America in the Bathhouse

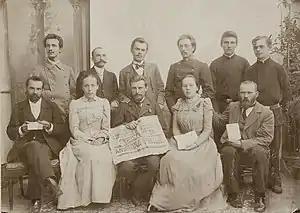
Organizers of "Amerika pirtyje" in Palanga. Liudas Vaineikis sits in the middle with the poster.

The play was popular. It was staged by different communities of Lithuanian Americans at least five times before the performance in present-day Lithuania in 1899. In the Russian Empire, the play was performed in Saint Petersburg on 12 February 1898 and in Riga on 25 April 1898. In 1899, Liudas Vaineikis, a Lithuanian physician living in Palanga and an active Lithuanian book smuggler, suggested to Gabrielė Petkevičaitė-Bitė to stage a public Lithuanian theater performance. Since Palanga was part of the Courland Governorate, Lithuanian activities attracted far less attention than in the Kovno or Vilna Governorates and it was much easier to obtain an official permit. Petkevičaitė started organizing the play. She selected "America in the Bathouse" as it was easy to stage and already approved by the state censors and recruited Povilas Višinskis to help with finding actors. They managed to get access to a shed owned by the Tyszkiewicz family that was built for performances by traveling troupes. There was only one performance on . Despite various difficulties and a last-minute police interruption, the performance was a success and even netted a profit of 100 rubles that was donated to Vincas Kudirka. Vaineikis obtained a permit to stage "America in the Bathhouse" in Libau (Liepāja) during the winter break on 16 January 1900. The actors were mostly the same as in Palanga; Višinskis also recruited Jonas Biliūnas to play the role of the matchmaker. The same group managed to obtain permits to stage a different comedy, "Devil Trapped" ("Velnias spąstuose"), on 21 July in Libau and on 23 July in Mitau (Jelgava), but when Višinskis hung Lithuanian posters in Pašvitinys and Joniškis, the permits were revoked and actors were arrested and questioned by the police.